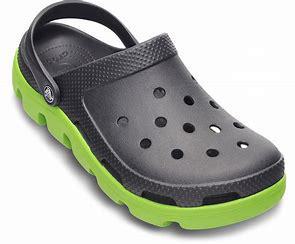
Brand: Crocs
Model: 100